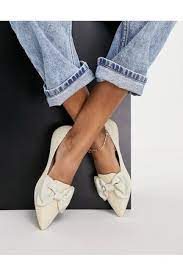
Label: Ballet Flat